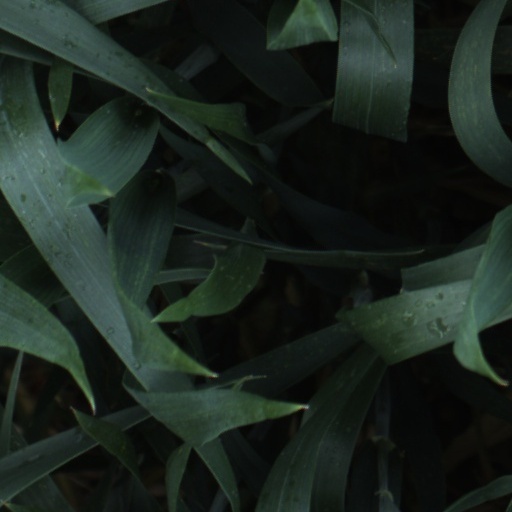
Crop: wheat